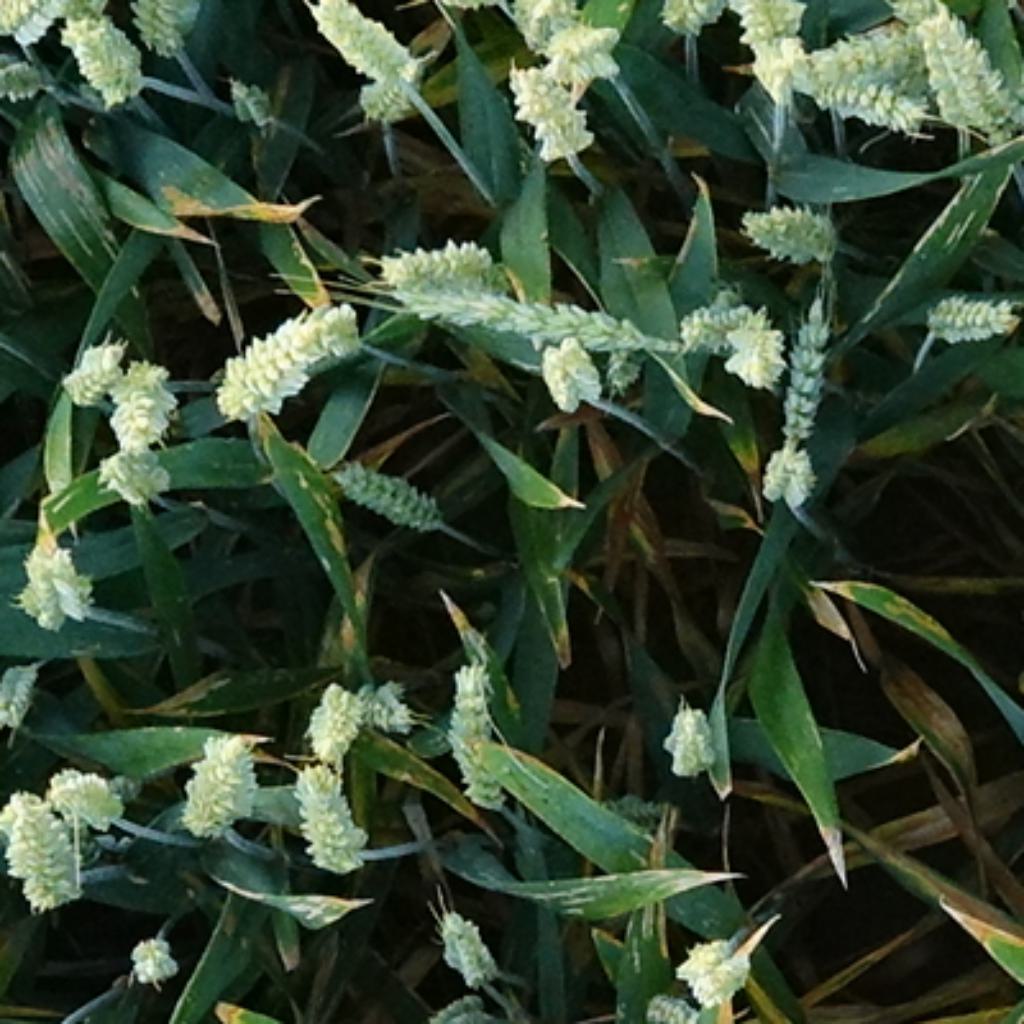
Country: France
Location: VSC
Wheat development stage: Filling - Ripening